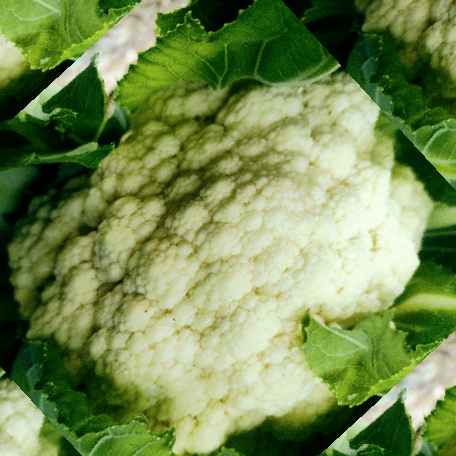
Label: Disease Free